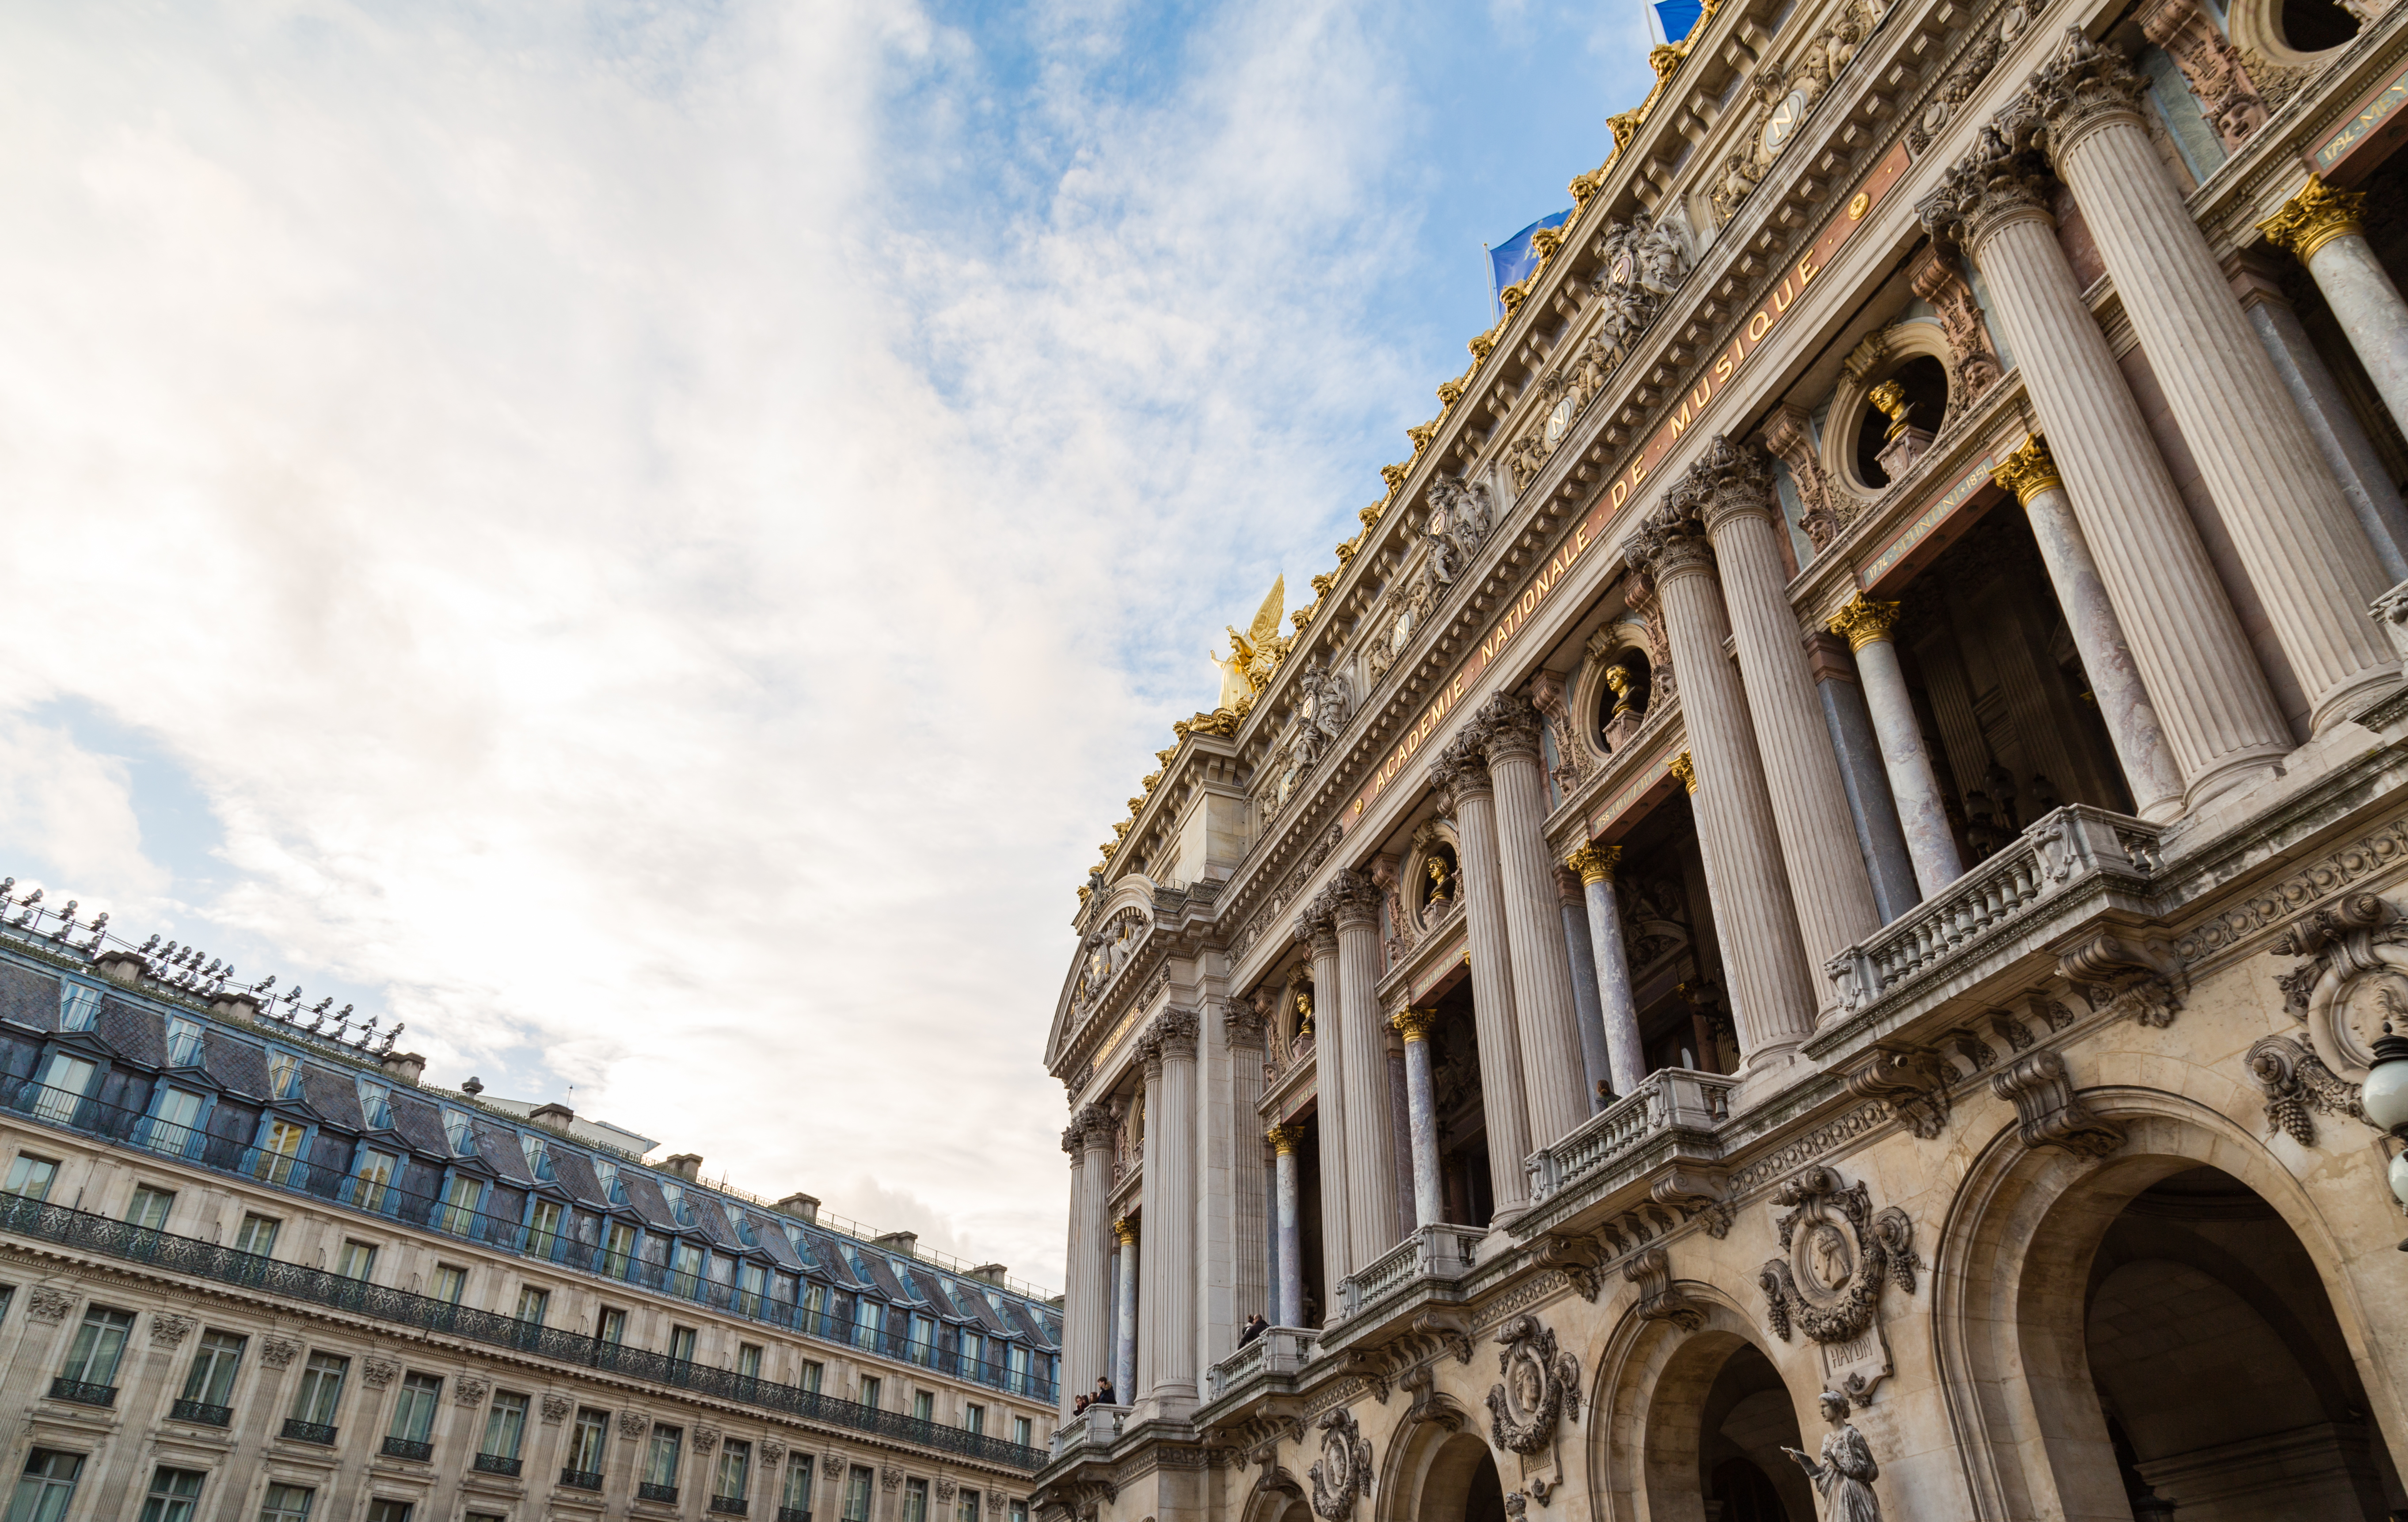
architecture, structure, building, palace, city, cityscape, travel, landmark, facade, tourism, place of worship, columns, pillars, balconies, historical, urban area, palais garnier, ancient history, human settlement